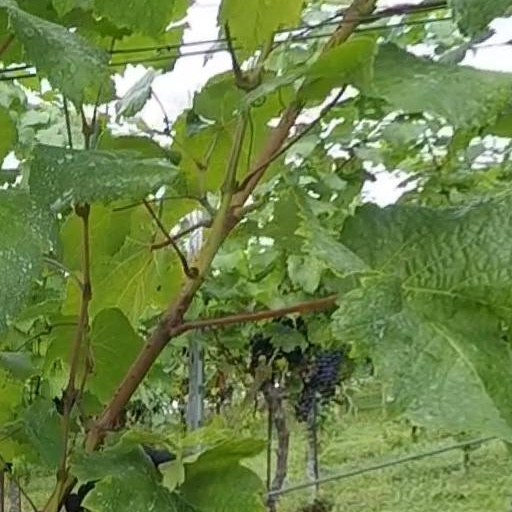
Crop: grape